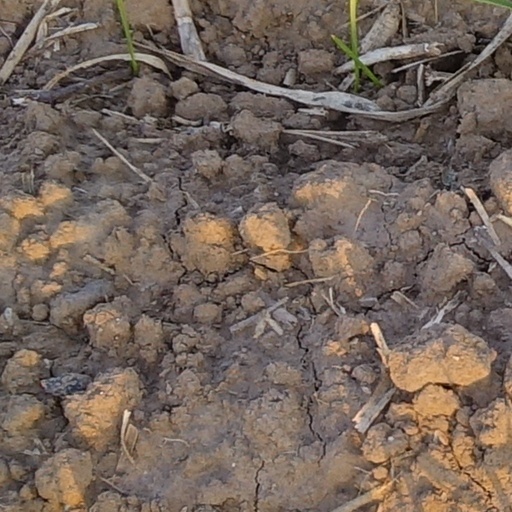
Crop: wheat